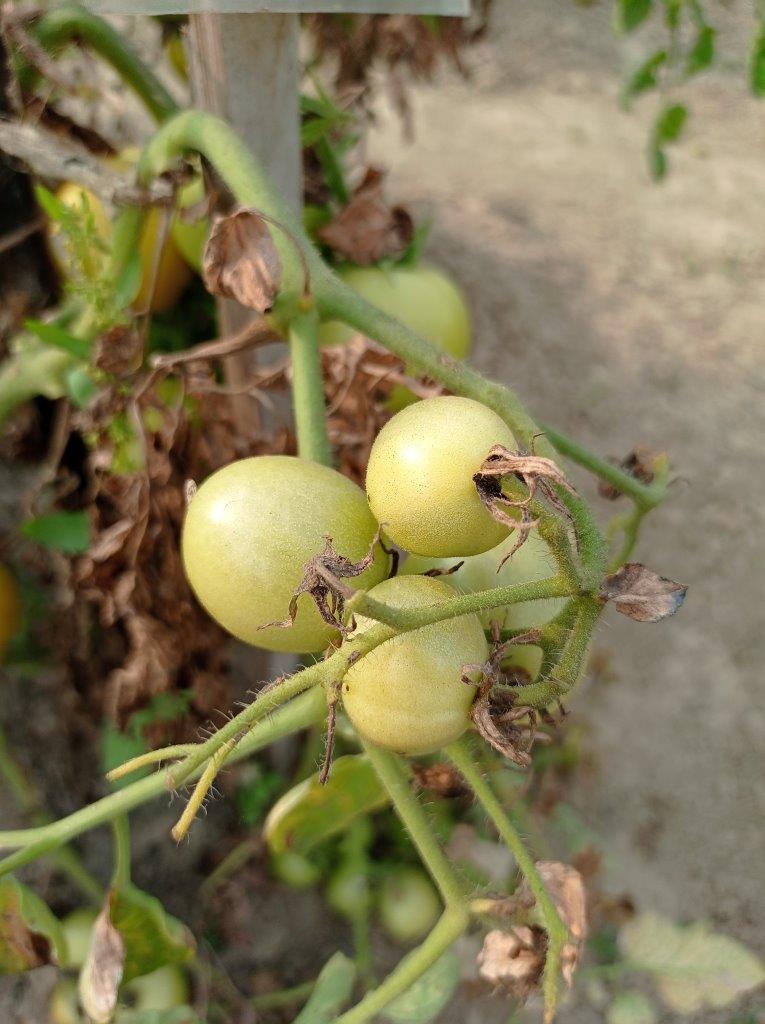
Maturity: Immature